Joseph H. Rodriguez

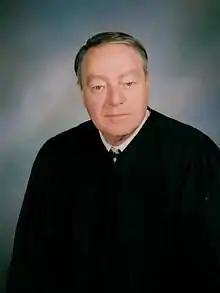

Joseph Henry Rodriguez (born December 12, 1930) is a senior United States district judge of the United States District Court for the District of New Jersey.